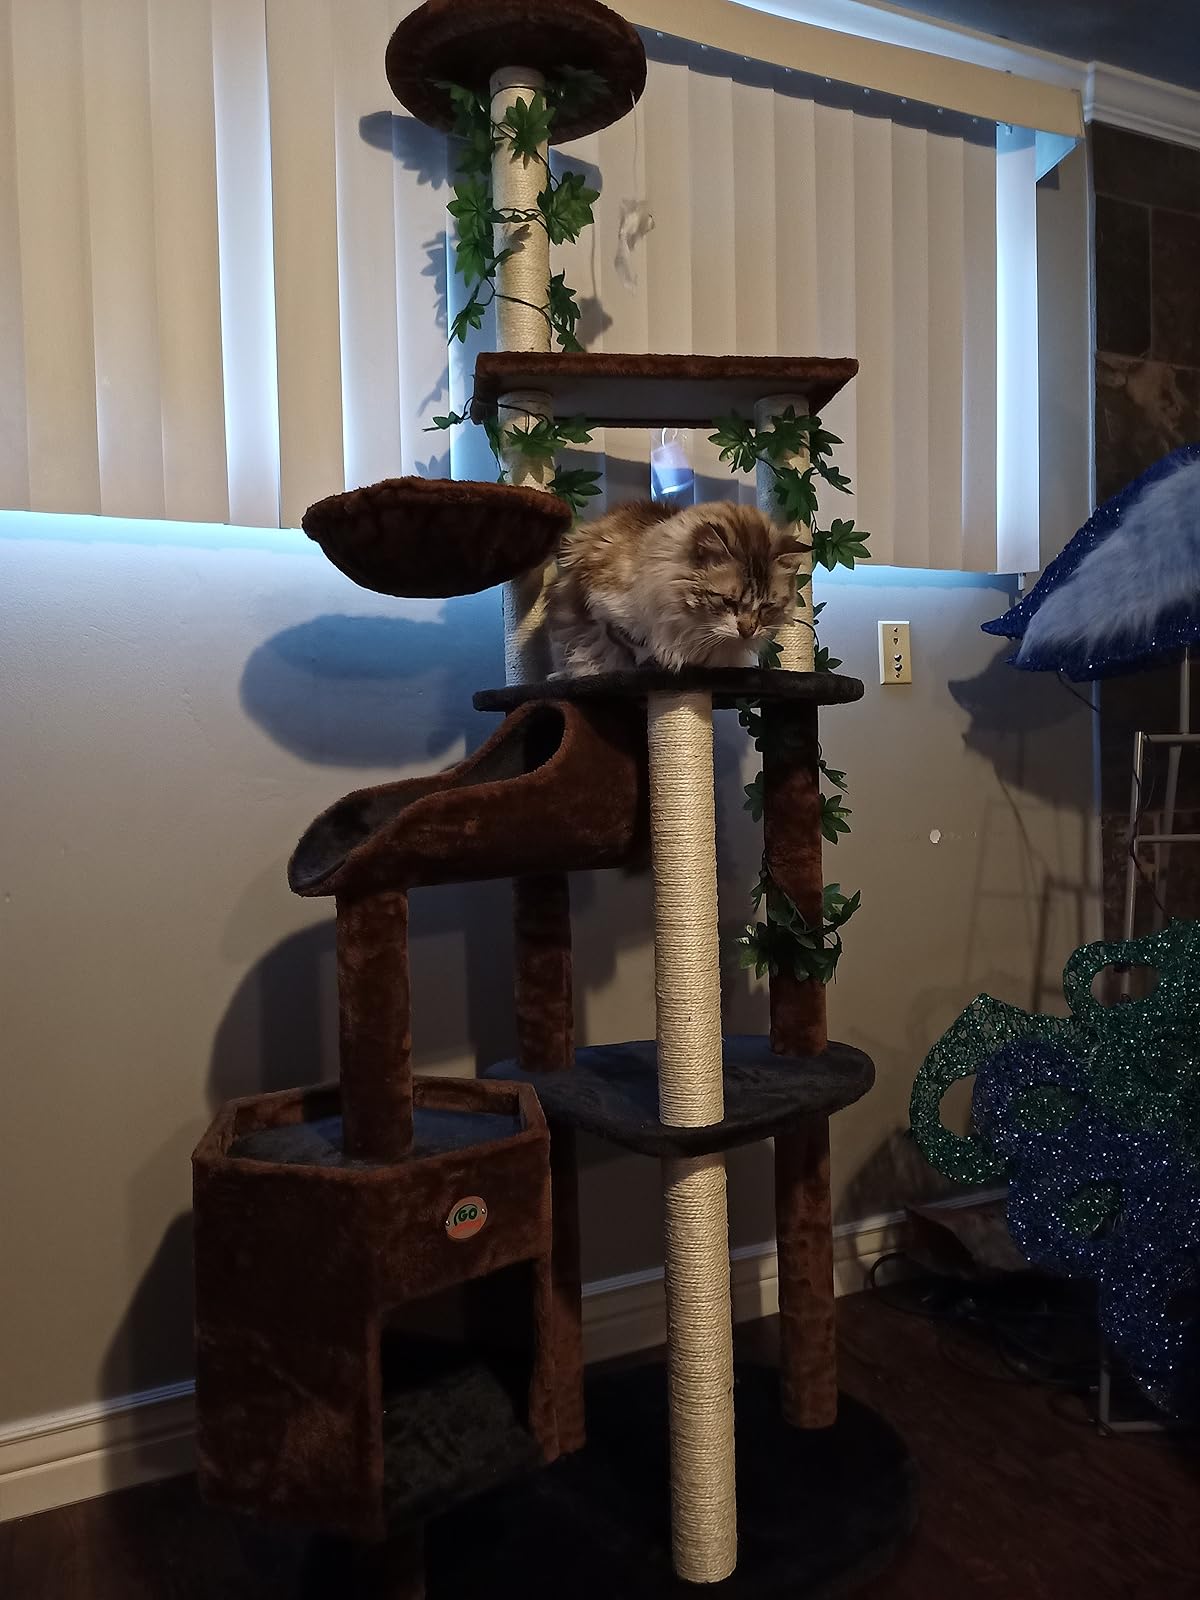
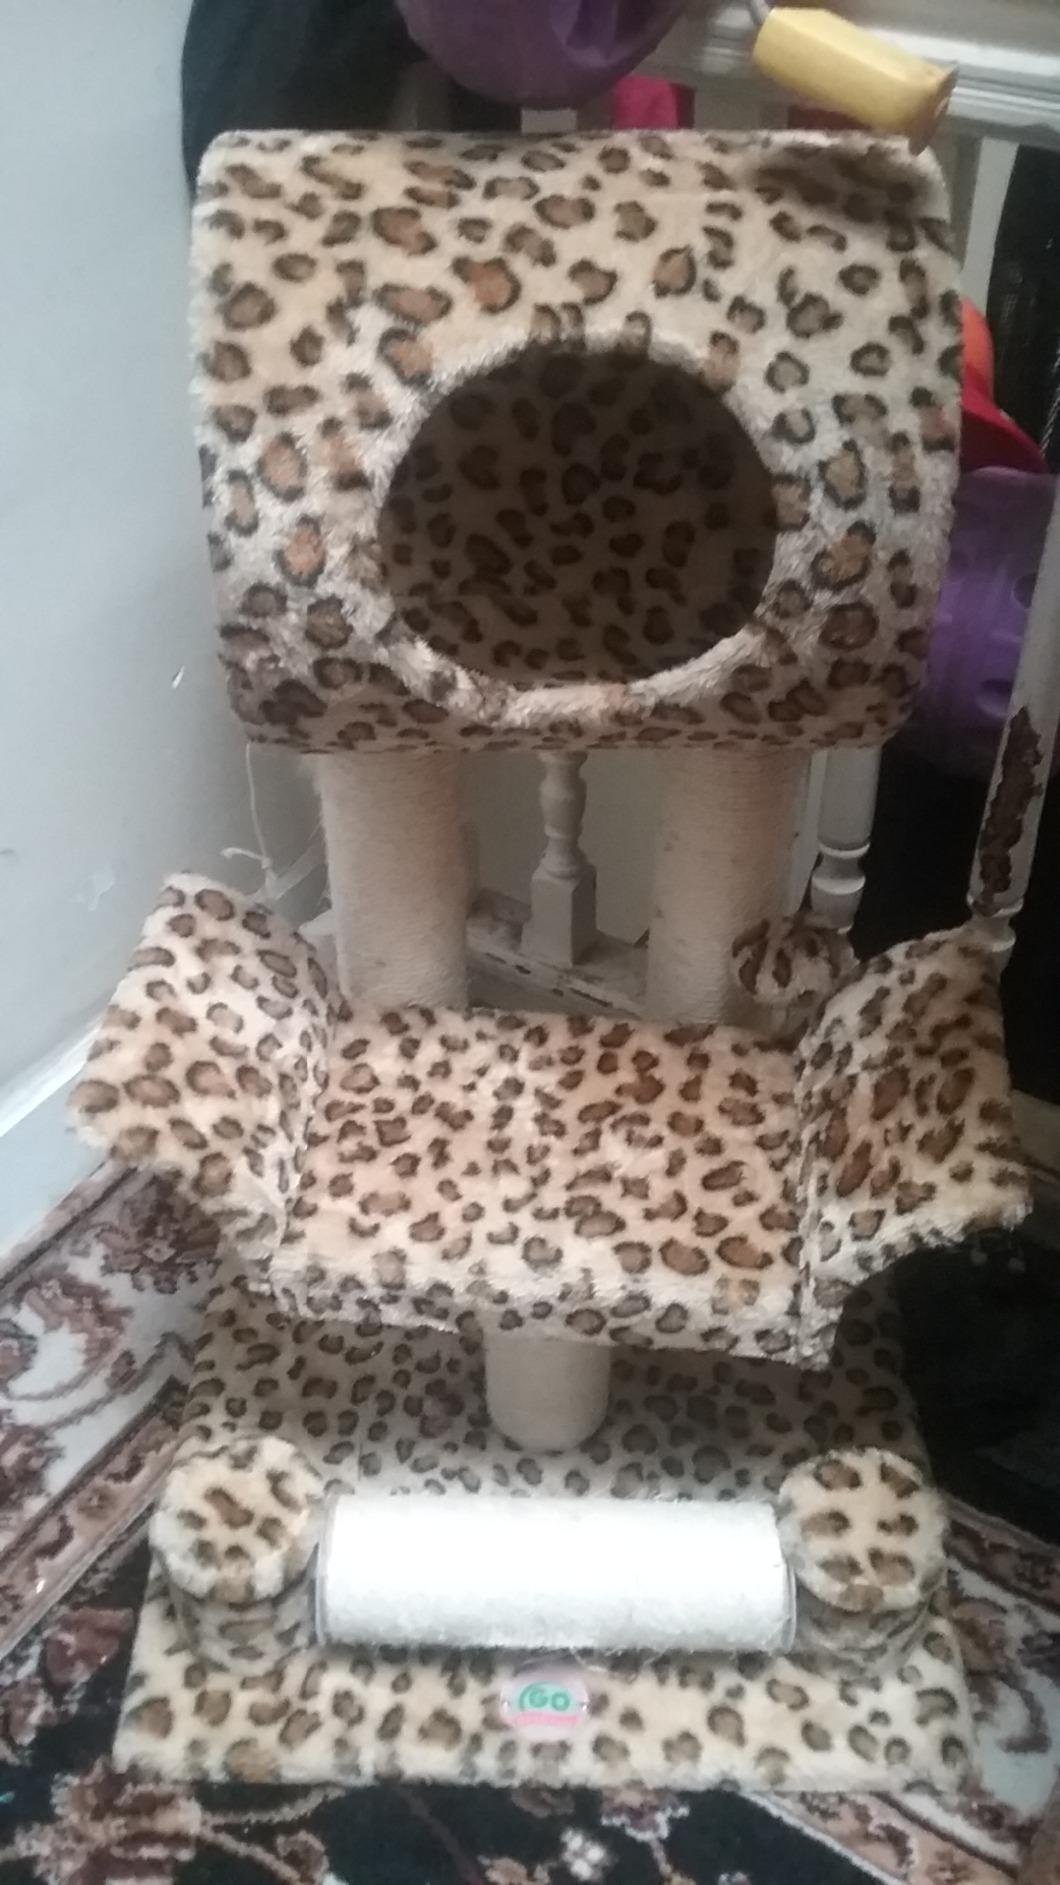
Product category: items_cat tree
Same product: no